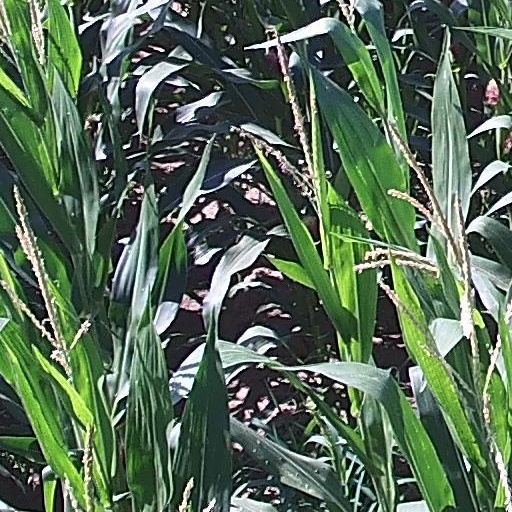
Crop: maize; corn